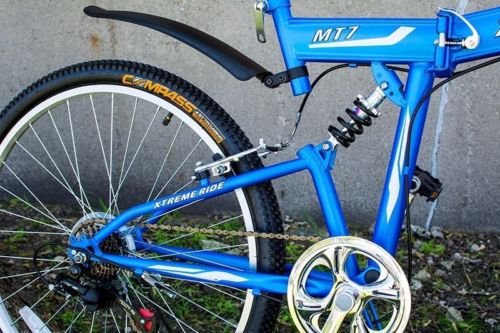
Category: bicycle